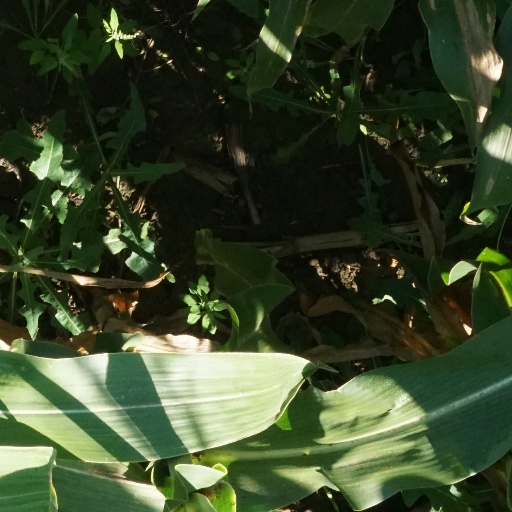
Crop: maize; corn